Craig Gwrtheyrn

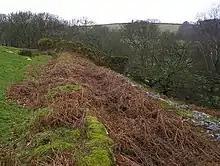
Remains of part of the rampart

Craig Gwrtheyrn (Vortigern's Rock), or Caer Gwrtheyrn (Vortigern's Castle), is associated with the 5th-century British warlord Vortigern. He may be mythical; there are various historical accounts written in subsequent centuries in which he seems to be described. According to one story (in "Historia Brittonum", compiled in the 9th century) Vortigern, fleeing from St Germanus, built a castle on the River Teifi. A fire, brought from heaven by the prayers of St Germanus, who had followed him there, set the castle alight; Vortigern, his family and other inhabitants of the castle perished.